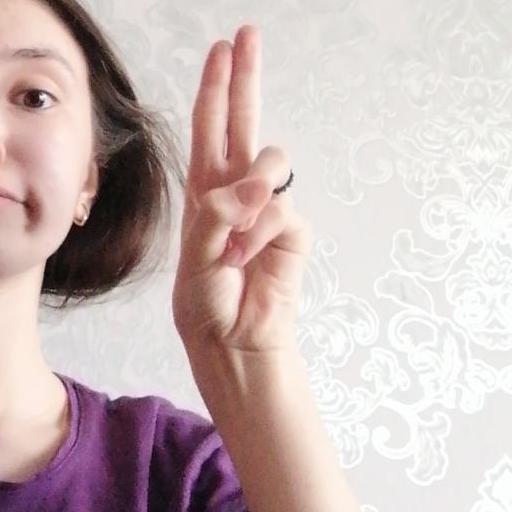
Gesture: two_up